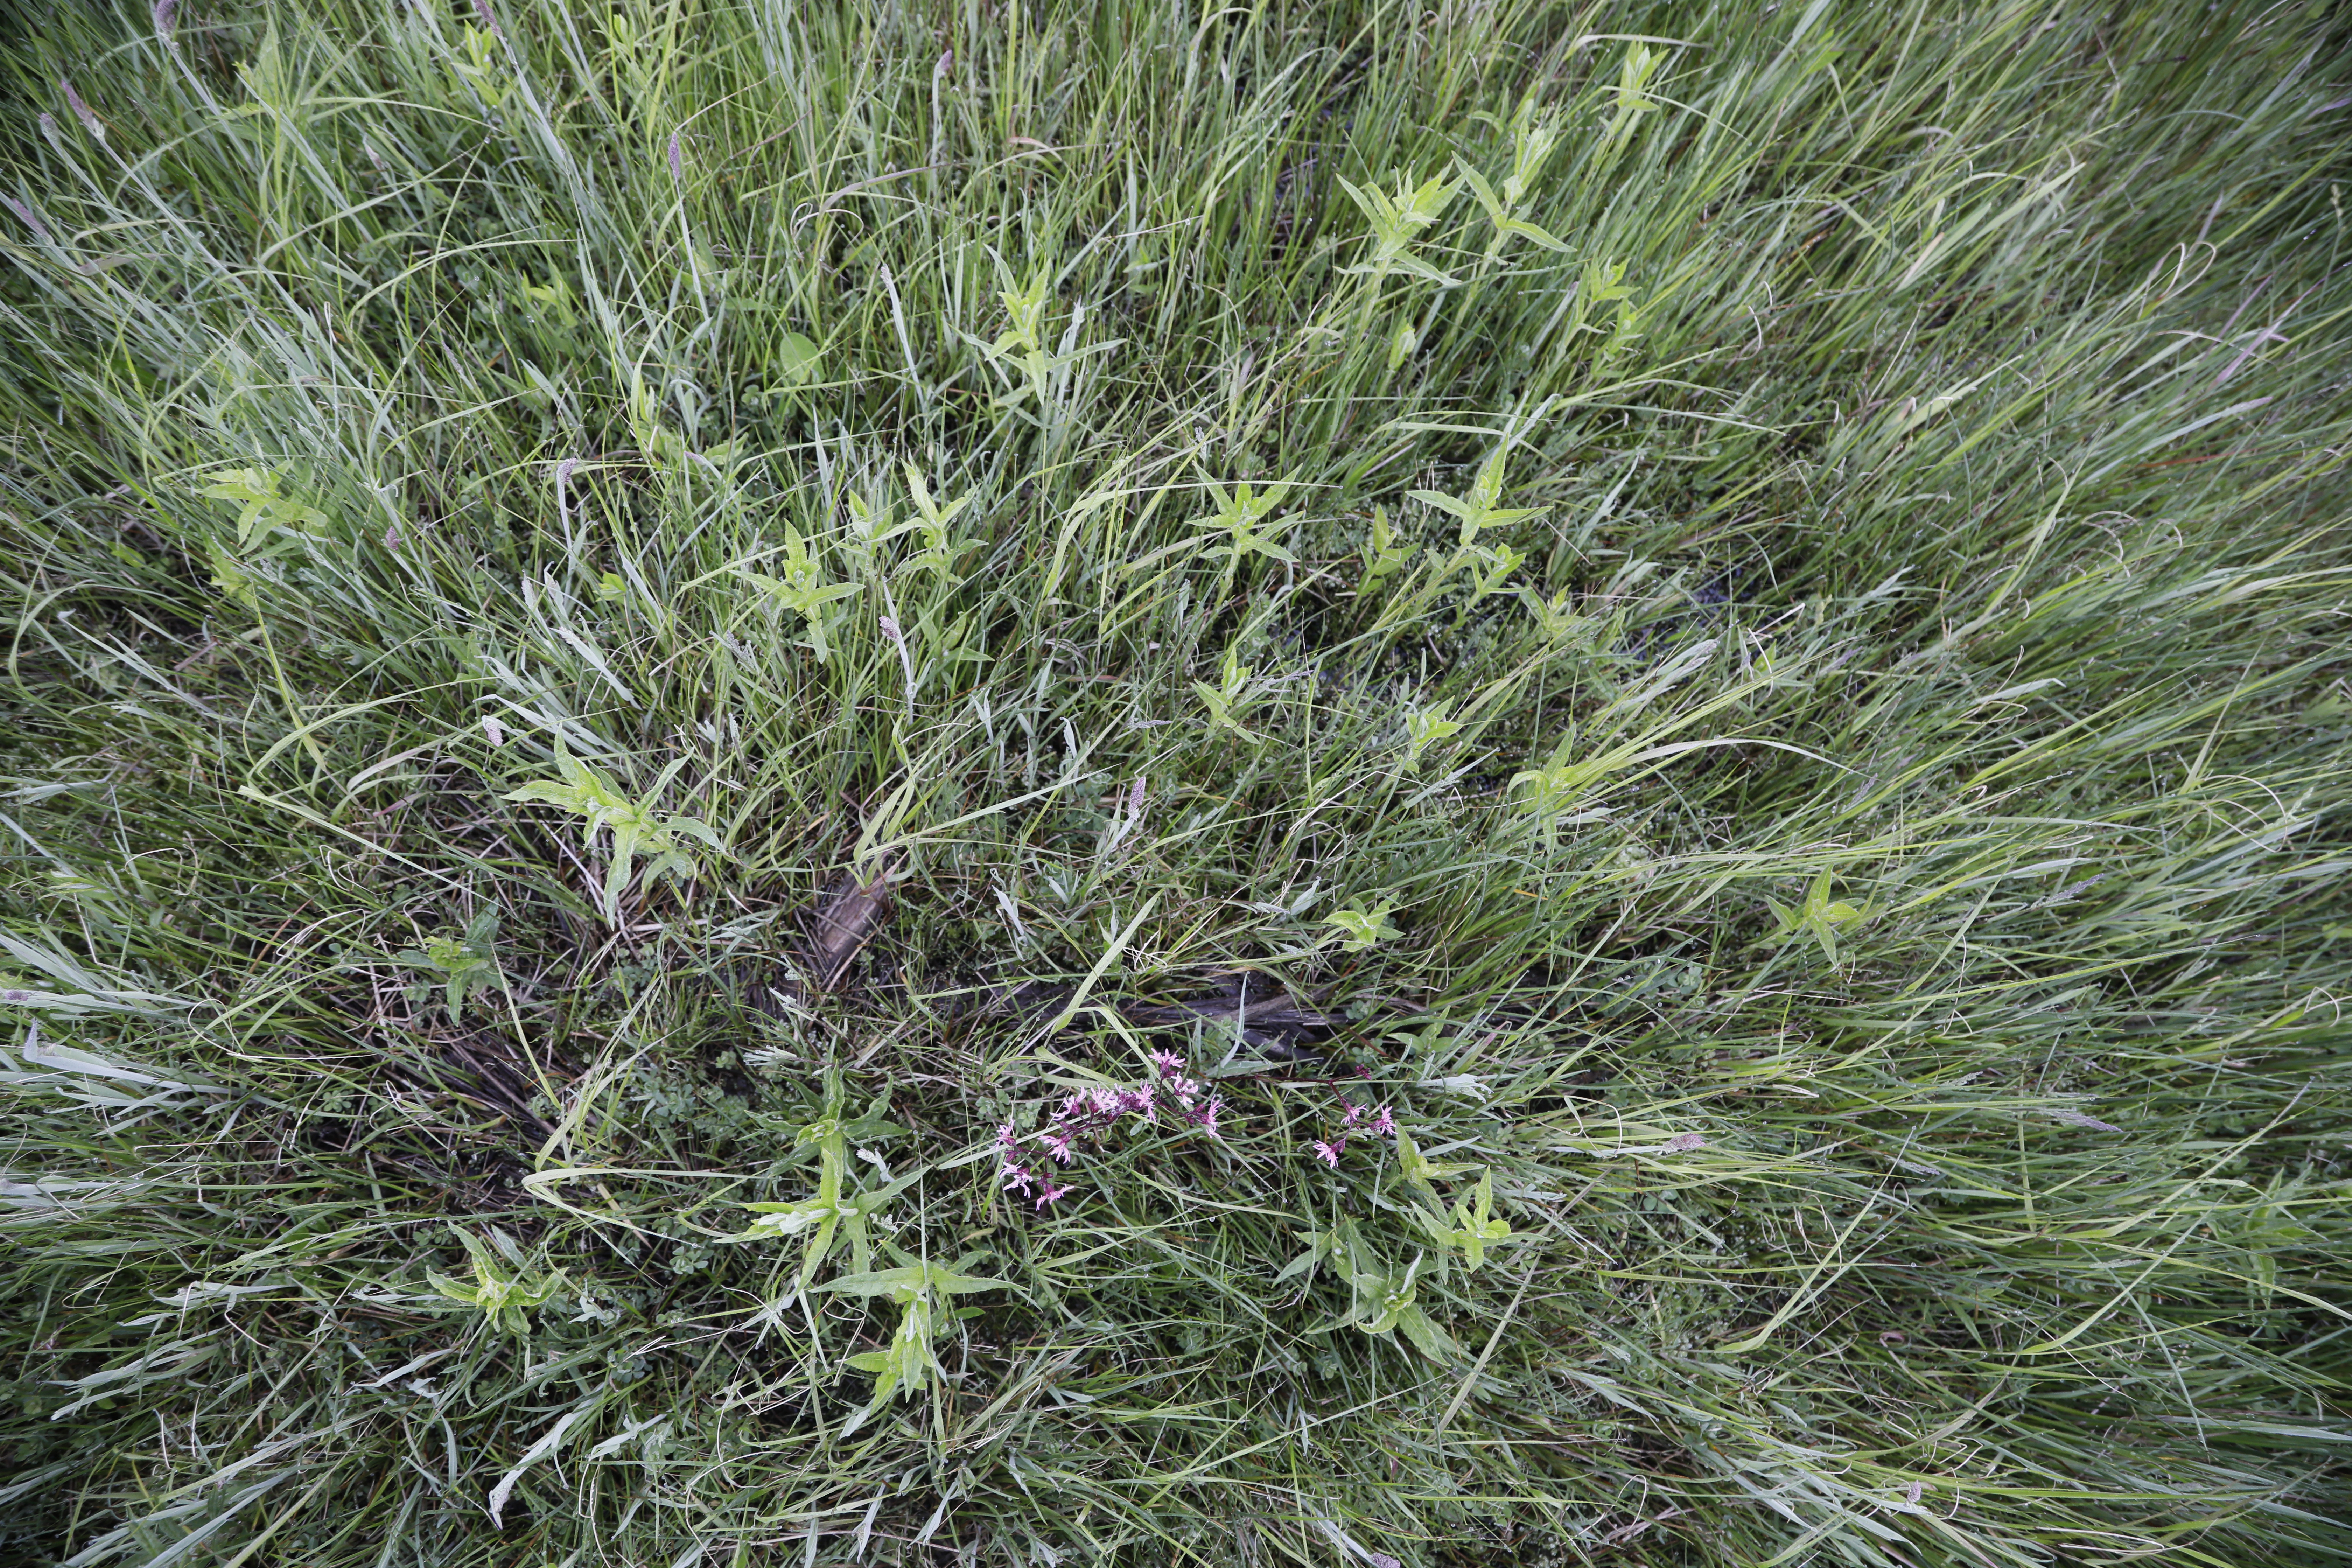
Plant species: Silene flos-cuculi